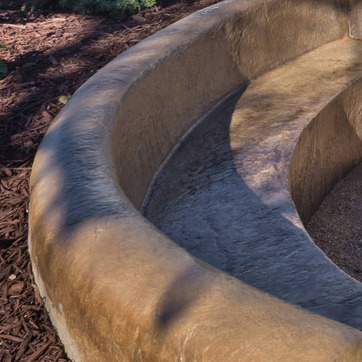
Material: stone